Nantwich

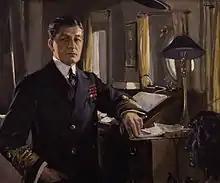
David Beatty, 1st Earl Beatty, 1917

Nantwich is on the Cheshire Plain, on the banks of the River Weaver. The Shropshire Union Canal runs to the west of the town on an embankment, crossing the Acton lane on the western boundary of the town via an iron aqueduct. There is a basin nearby which is a frequent mooring for visitors to the town. It joins the Llangollen Canal at Hurleston to the north. The town is some south-west of Crewe, miles south-east of Chester and east of Wrexham. The town is served by a by-pass to the north and west into which, directly or indirectly, the A51, A500, A529, A530 and A534 roads all feed.